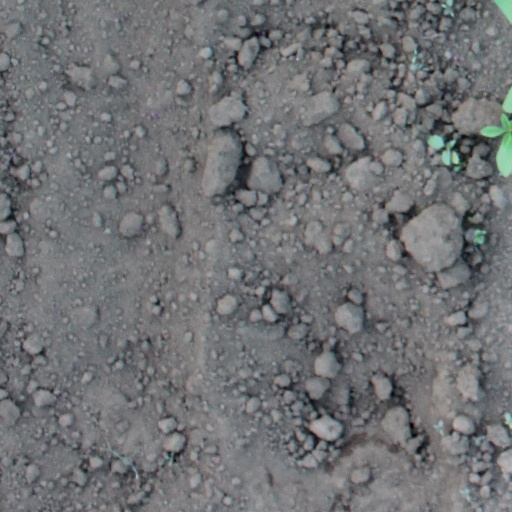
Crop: soybean